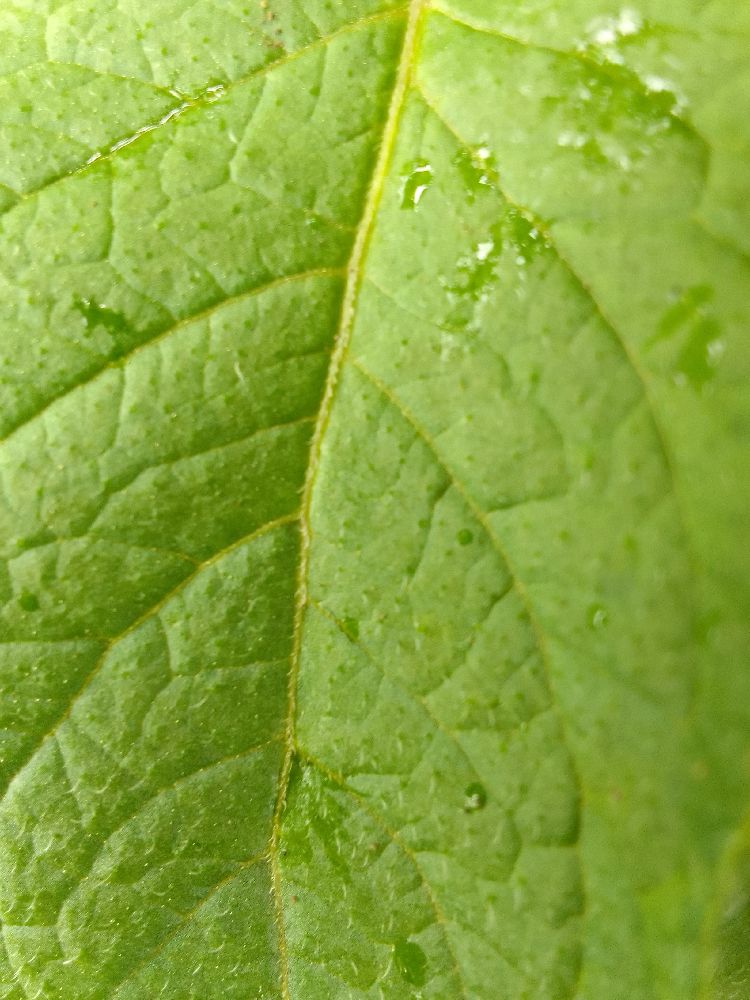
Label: Healthy